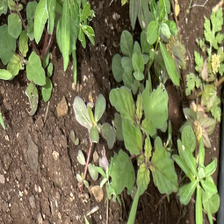
Weed species: Punarnava _(Boerhaavia diffusa)